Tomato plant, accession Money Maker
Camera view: vertical (180 deg); turntable rotation: 300 degrees
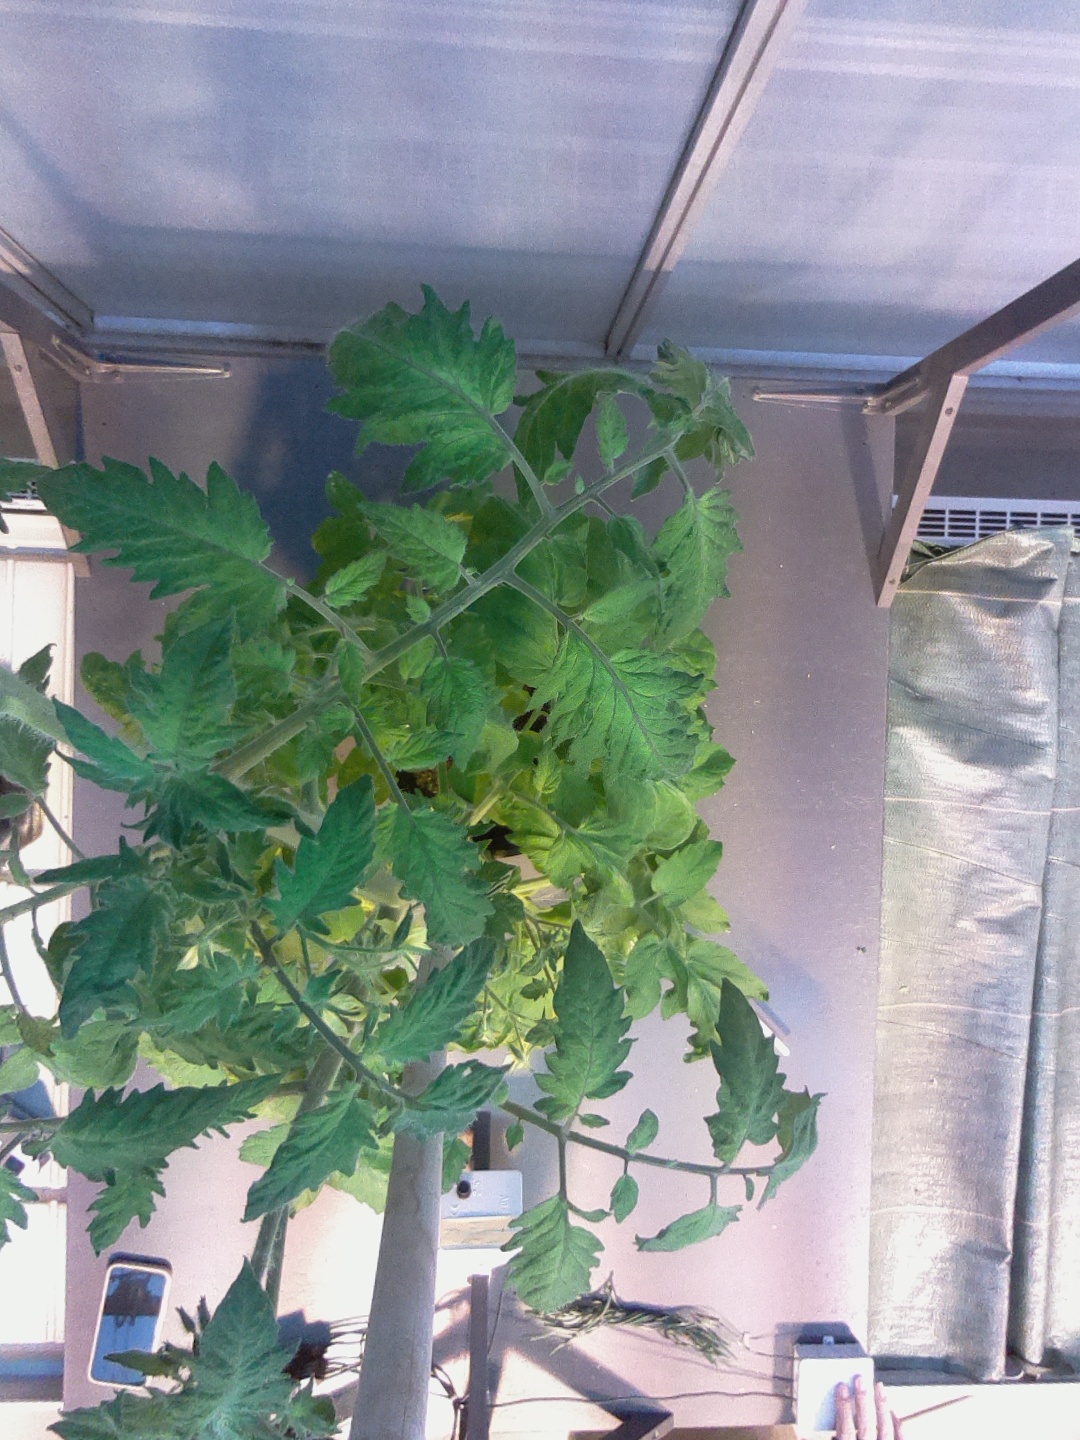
BBCH growth stage 70: Fruits at the main stem or branches visibles